Teofil Magdziński

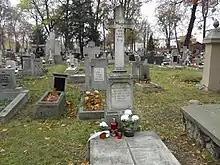
Teofil Magdziński tombstone

During his stay in Bydgoszcz, Teofil Magdziński became in 1874, a member of the "Industrial Council" which coordinated the activity of all industrial associations on Prussian occupied soil. Additionally, he was active locally in the Catholic parish and curator of the "Catholic Home for Orphans and Babies".